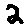
Label: 2